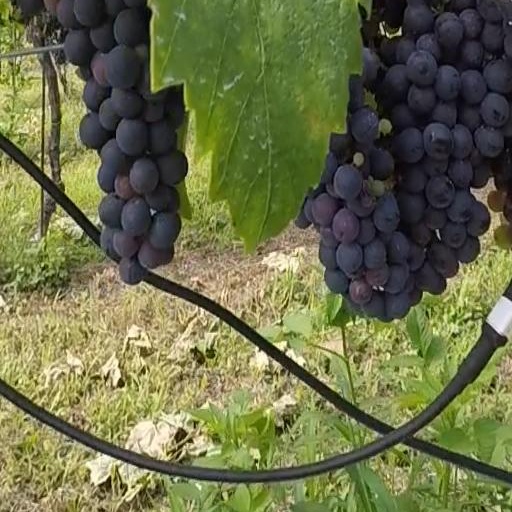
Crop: grape